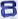
Number: 8